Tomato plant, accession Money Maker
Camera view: horizontal (90 deg, fisheye); turntable rotation: 330 degrees
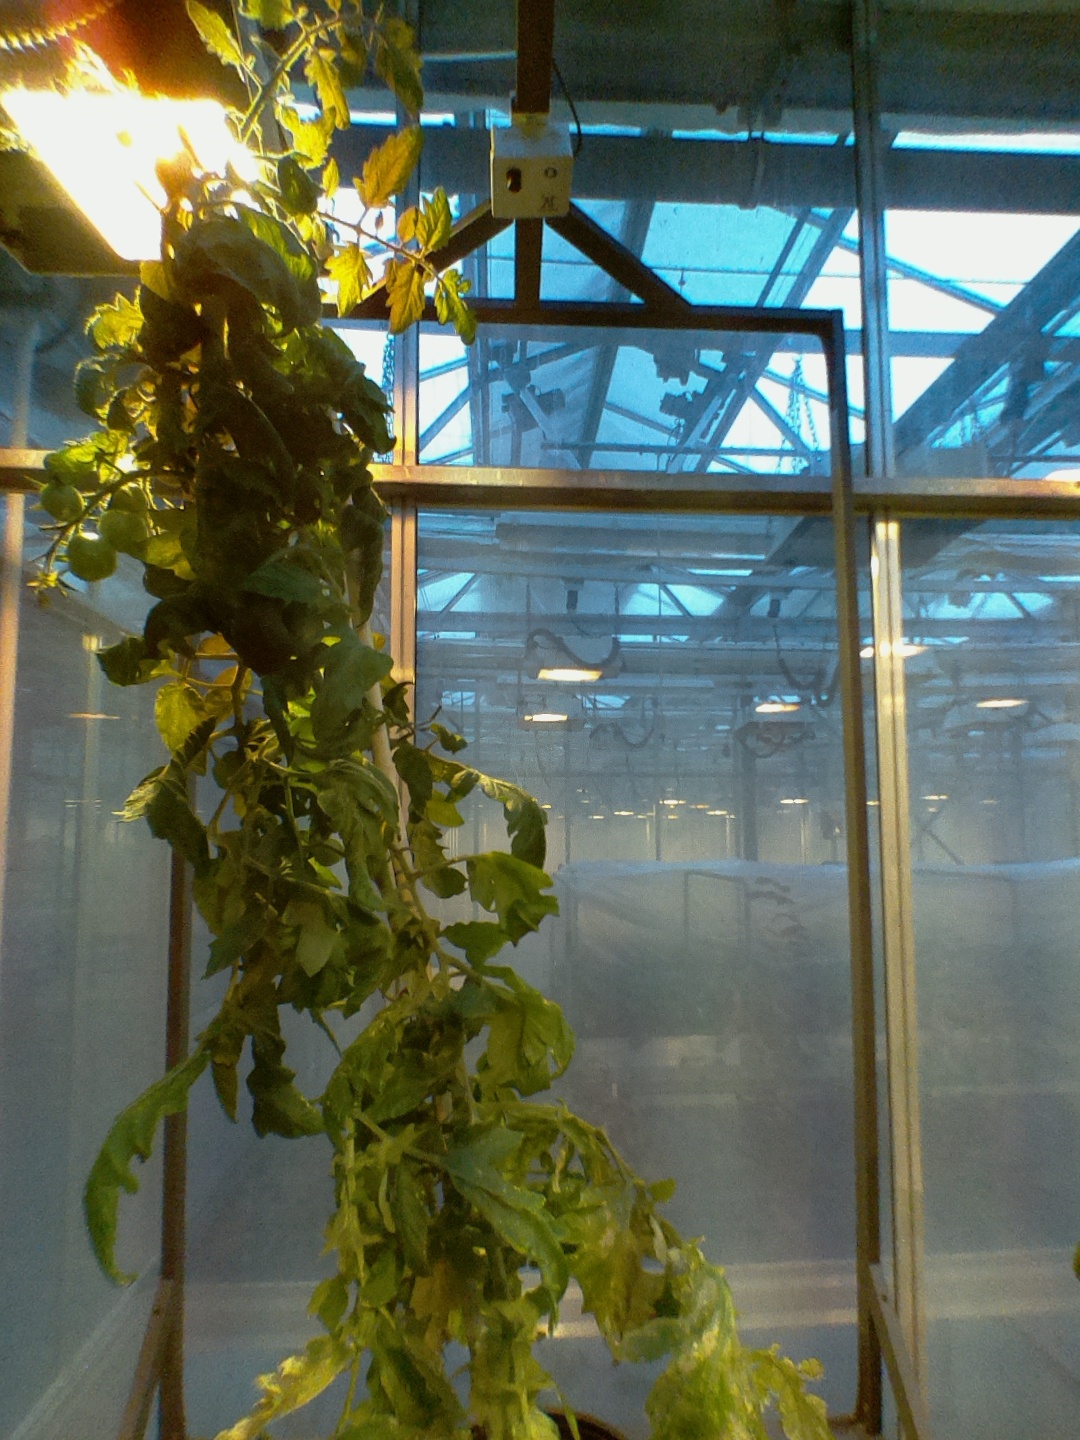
BBCH growth stage 75: 50%-60% of final fruit size